Barnet, Vermont

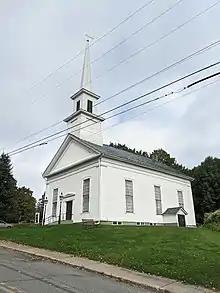
Formerly Barnet Congregational Church, now Barnet Village Church.

On January 24, 1784, the town of Barnet voted unanimously to make the Presbyterian denomination the official one of the town, as it was "founded on the word of God as expressed in the Confession of Faith, Catechisms Longer and Shorter, with the form of church government agreed upon by the Assembly of Divines at Westminster, and practiced by the Church of Scotland."